2003 World Series

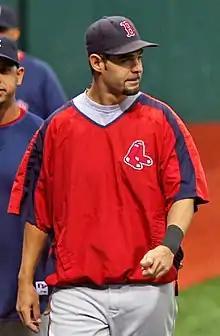
Mike Lowell hit a two-run single in the fifth inning that provided the winning margin for the Marlins in Game 5.

Game 5 featured a rematch of Game 1's starters, Florida's Brad Penny versus New York's David Wells. Before a sellout crowd of 65,975, the Yankees did not appear very sharp, botching a rundown play in the fifth inning that led to two Marlin runs. Slumping Alfonso Soriano was benched and first baseman Jason Giambi nursed a leg injury. Wells left the game after pitching just one inning due to back spasms. His replacement, José Contreras, pitched three shaky innings, allowing three walks and four runs. The Yankees drew first blood with a sacrifice fly from Bernie Williams in the first. In the second, the Marlins scored on an RBI double by Álex González and Brad Penny helped his own cause by singling in two more runs. They scored again on a Juan Pierre double in the fourth and a two-run single by Mike Lowell in the fifth, to give the Marlins a 6–1 lead.